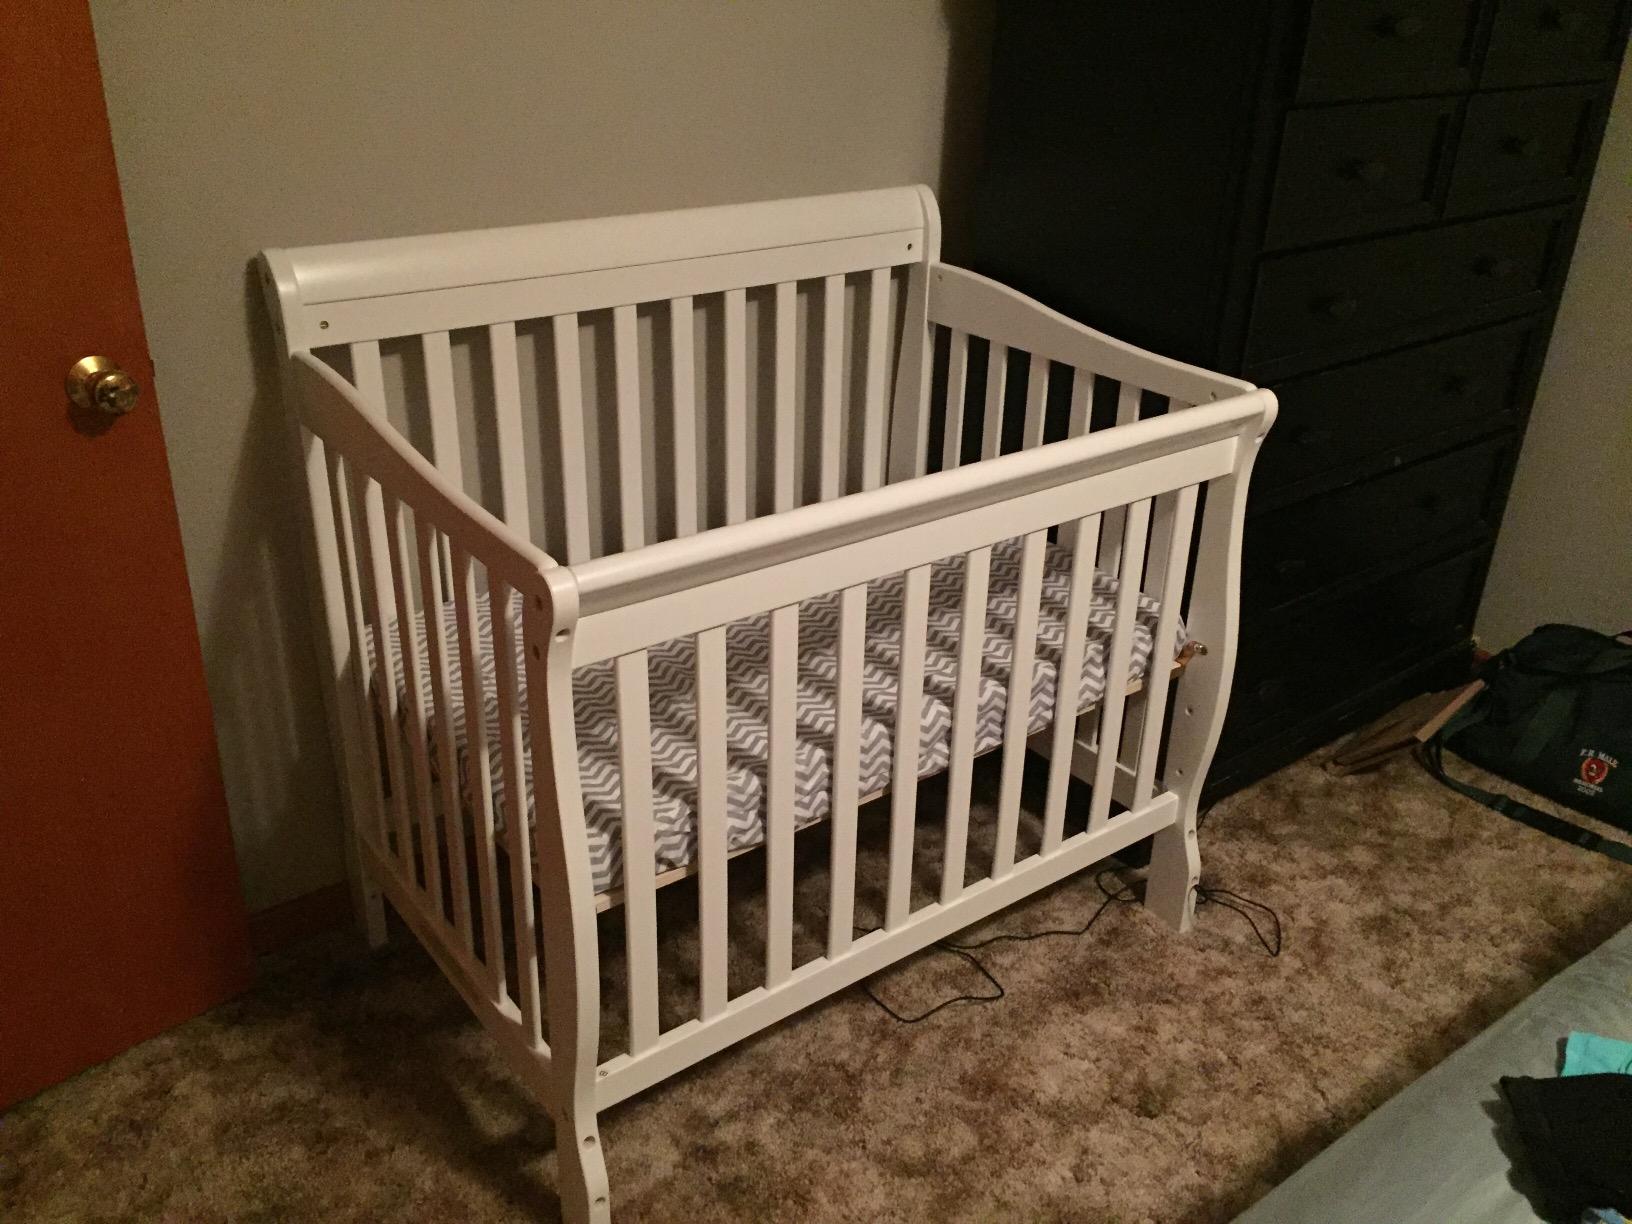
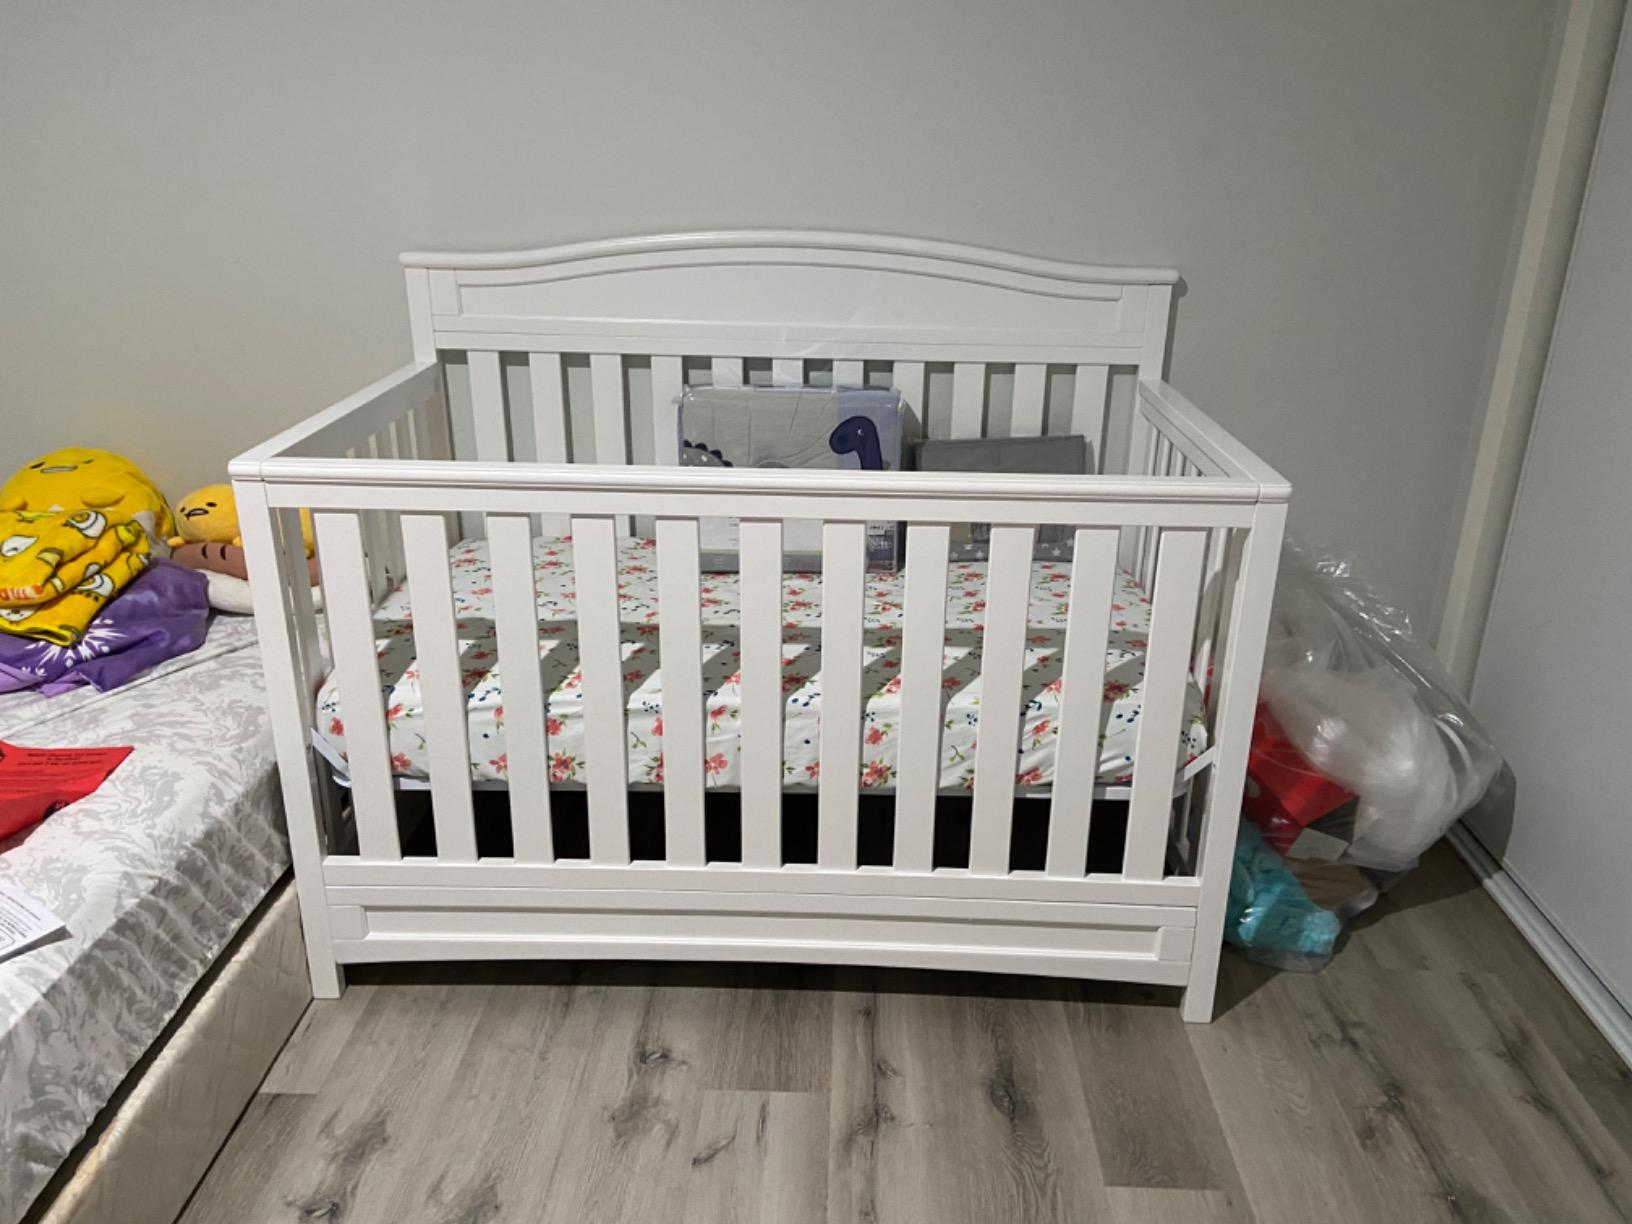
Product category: products_crib
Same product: no